Stronger (What Doesn't Kill You)

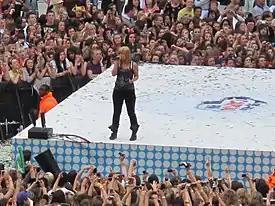
Clarkson performing the song at Wembley Stadium in London, United Kingdom, June 2012

Clarkson first performed "Stronger" in live concerts, she first performed it in a Sony-sponsored concert held at The Troubador in Los Angeles on October 19, 2011. On November 9, 2011, she performed the song at Z100's annual Jingle Ball concert at Madison Square Garden. She also performed an acoustic version the song on the "VH1 Unplugged: Kelly Clarkson" special which premiered on VH1 on November 18, 2011. "Stronger" has been performed prominently in her fourth headlining tour, the Stronger Tour.